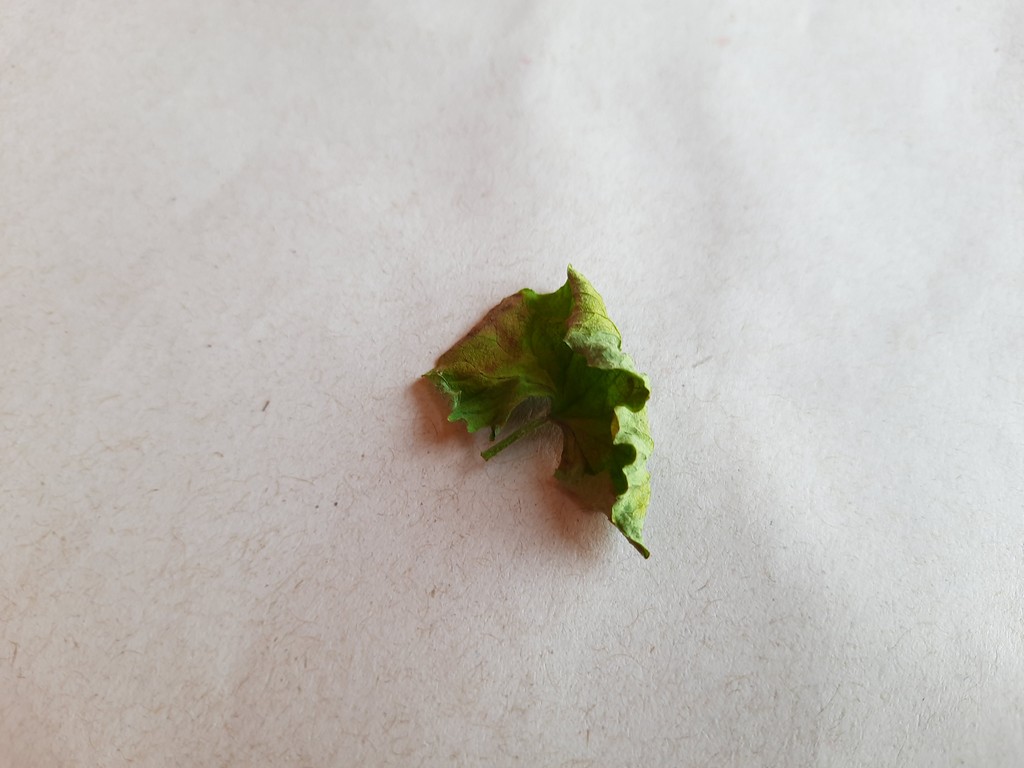
Label: Dried